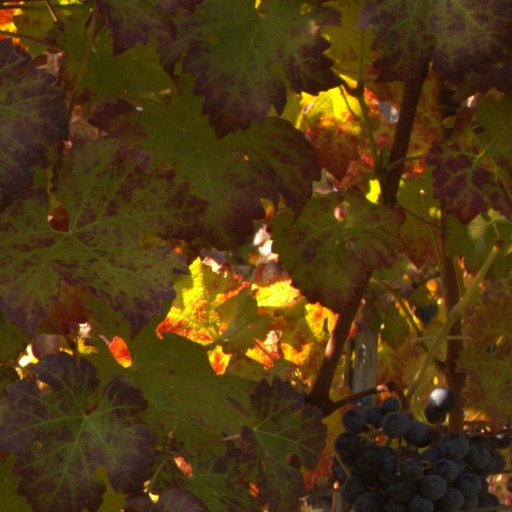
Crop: grape